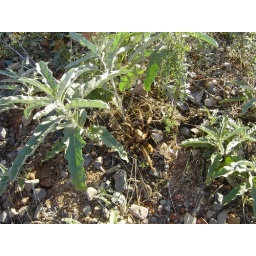
tarantula in sedona red rock state park